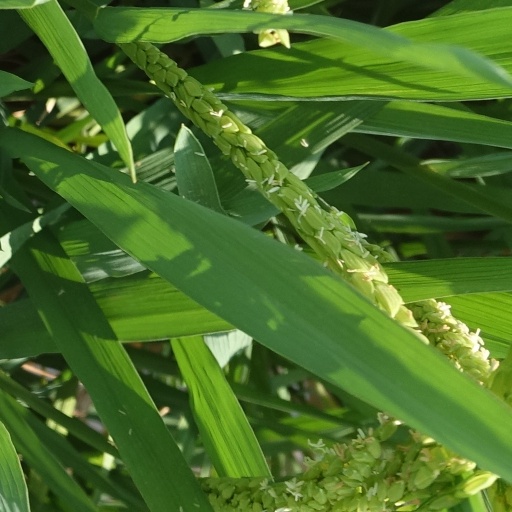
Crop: rice